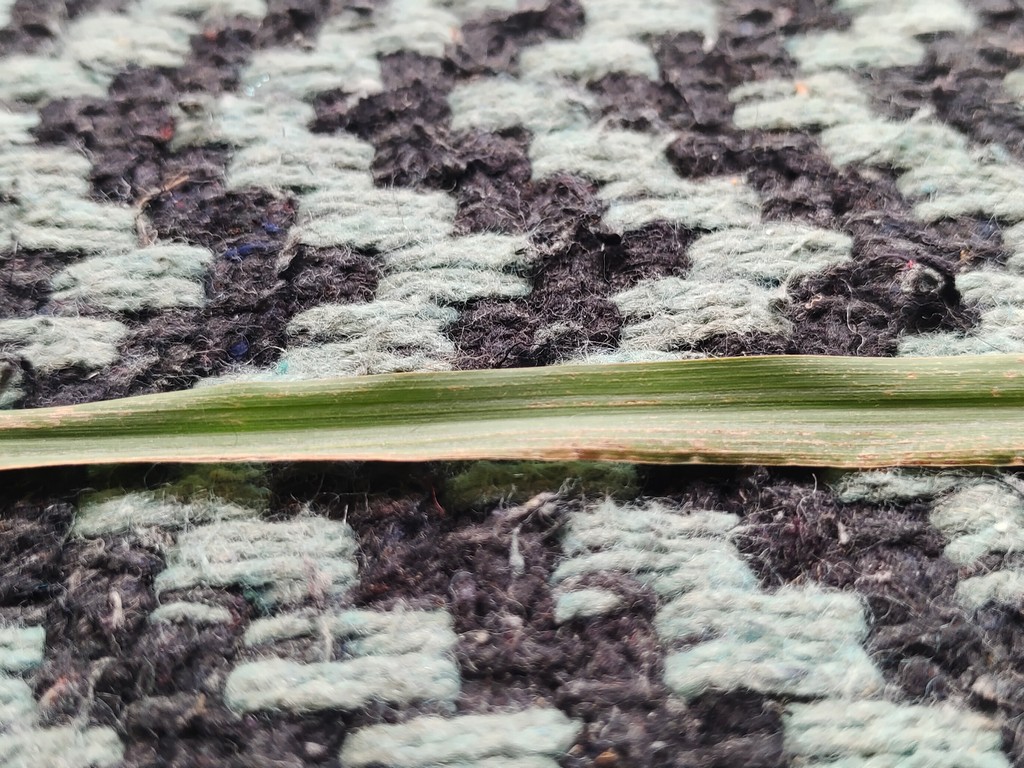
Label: Unhealthy